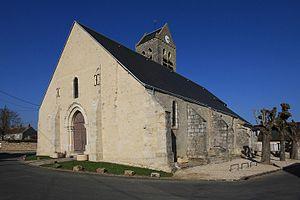
église de La Forêt le Roi
La Forêt-le-Roi est une commune française située à quarante-huit kilomètres au sud-ouest de Paris dans le département de l'Essonne en région Île-de-France.